Una voglia da morire

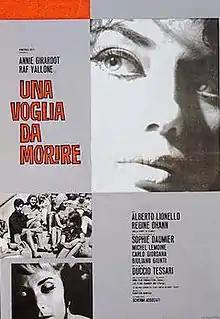

Una voglia da morire is a 1965 Italian drama film directed by Duccio Tessari.